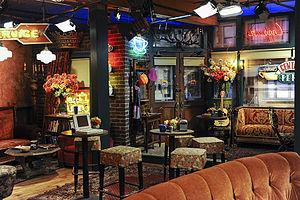
Friends [fɹɛnz] est une sitcom américaine en 10 saisons, avec 236 épisodes de 22 minutes, créée par Marta Kauffman et David Crane, et qui a rencontré un large succès dans de nombreux pays.